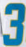
Number: 3